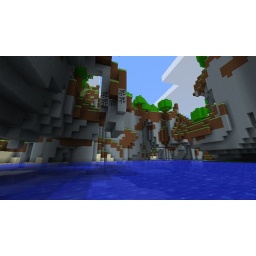
This lake was surrounded on all sides by huge mountains with multiple archways and entrances. Might build something here.